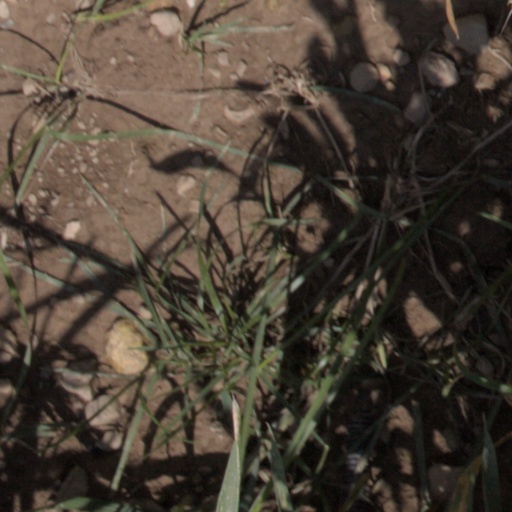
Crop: wheat